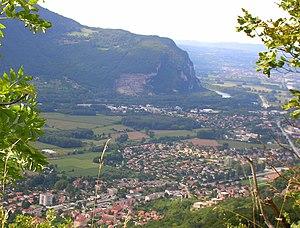
Voreppe (?) vu depuis le Tour de Mont St Martin vers la Cheminée
Voreppe est une commune française située dans le département de l'Isère, en région Auvergne-Rhône-Alpes.